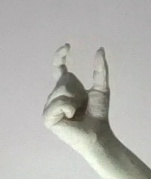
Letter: nun